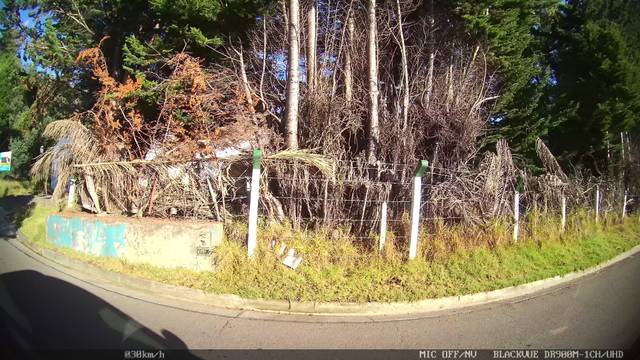
Region: Colombia
Coordinates: 4.576, -74.074